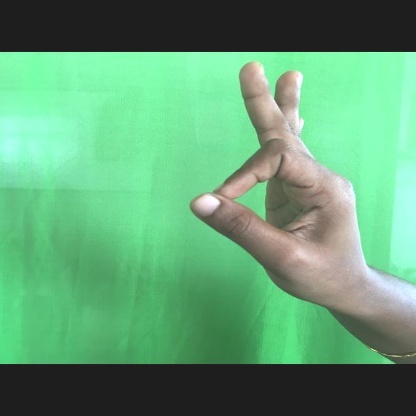
Mudra: Aralam